Veste Landskron

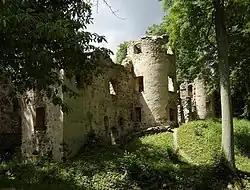
Ruins of the keep

Veste Landskron or Lanzkron is a Renaissance water castle in the municipality Neuendorf B, Vorpommern-Greifswald district, Mecklenburg-Vorpommern, Germany. Built between 1576 and 1579, it deteriorated in the 17th century. Its ruins are a tourist attraction and frequently the site of cultural events.